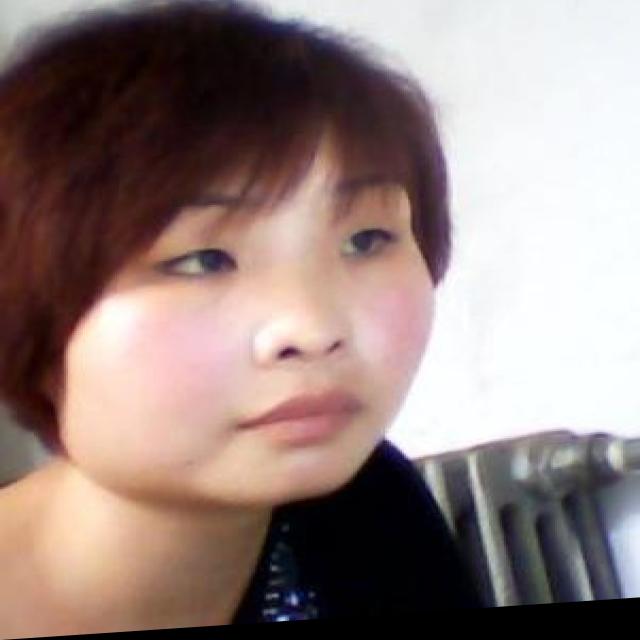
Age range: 21-44